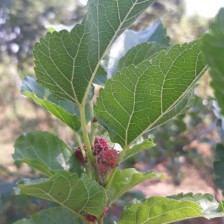
Variety: ChiangMai60